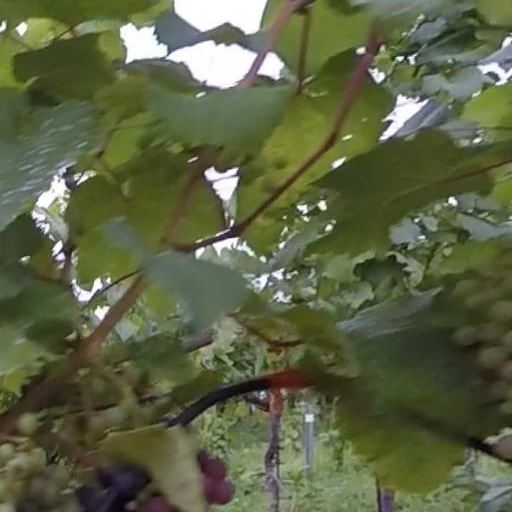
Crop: grape